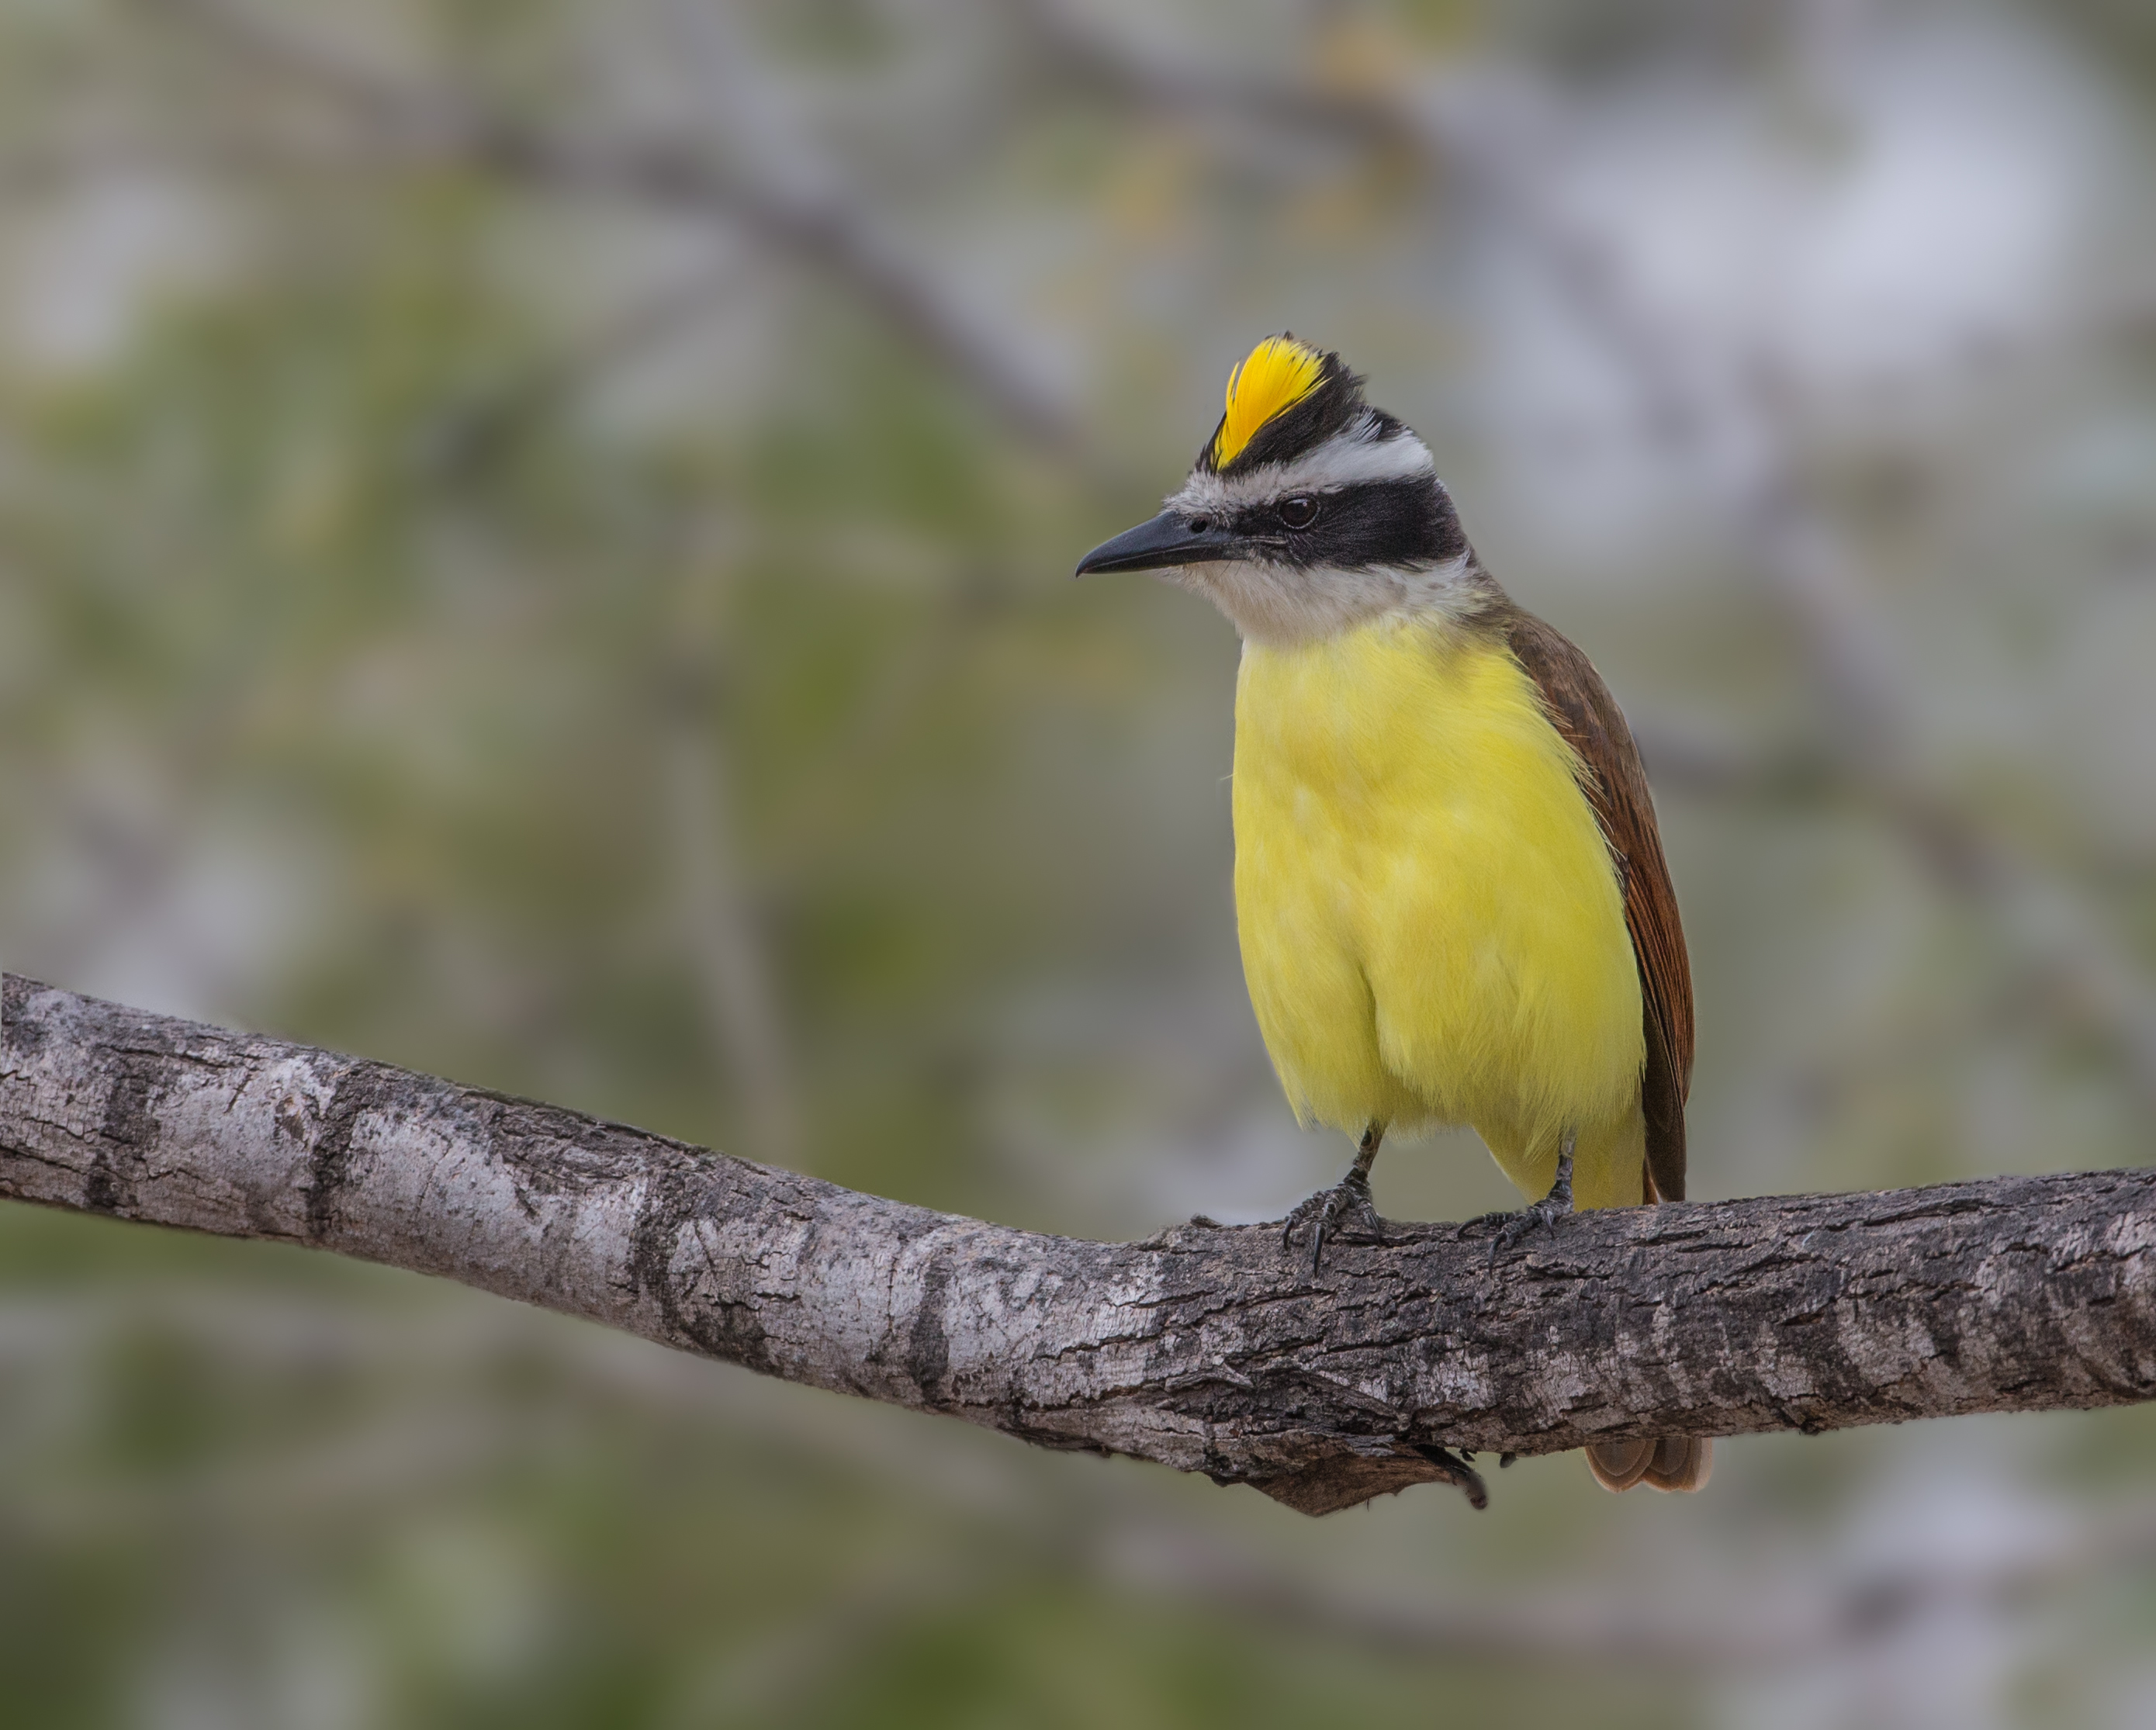
nature, branch, bird, wildlife, beak, yellow, fauna, close up, crest, vertebrate, texas, finch, andymorffew, morffew, naturethroughthelens, greatkiskadee, courtshipdisplay, javelinaranch, martinrefuge, coraciiformes, old world flycatcher, perching bird